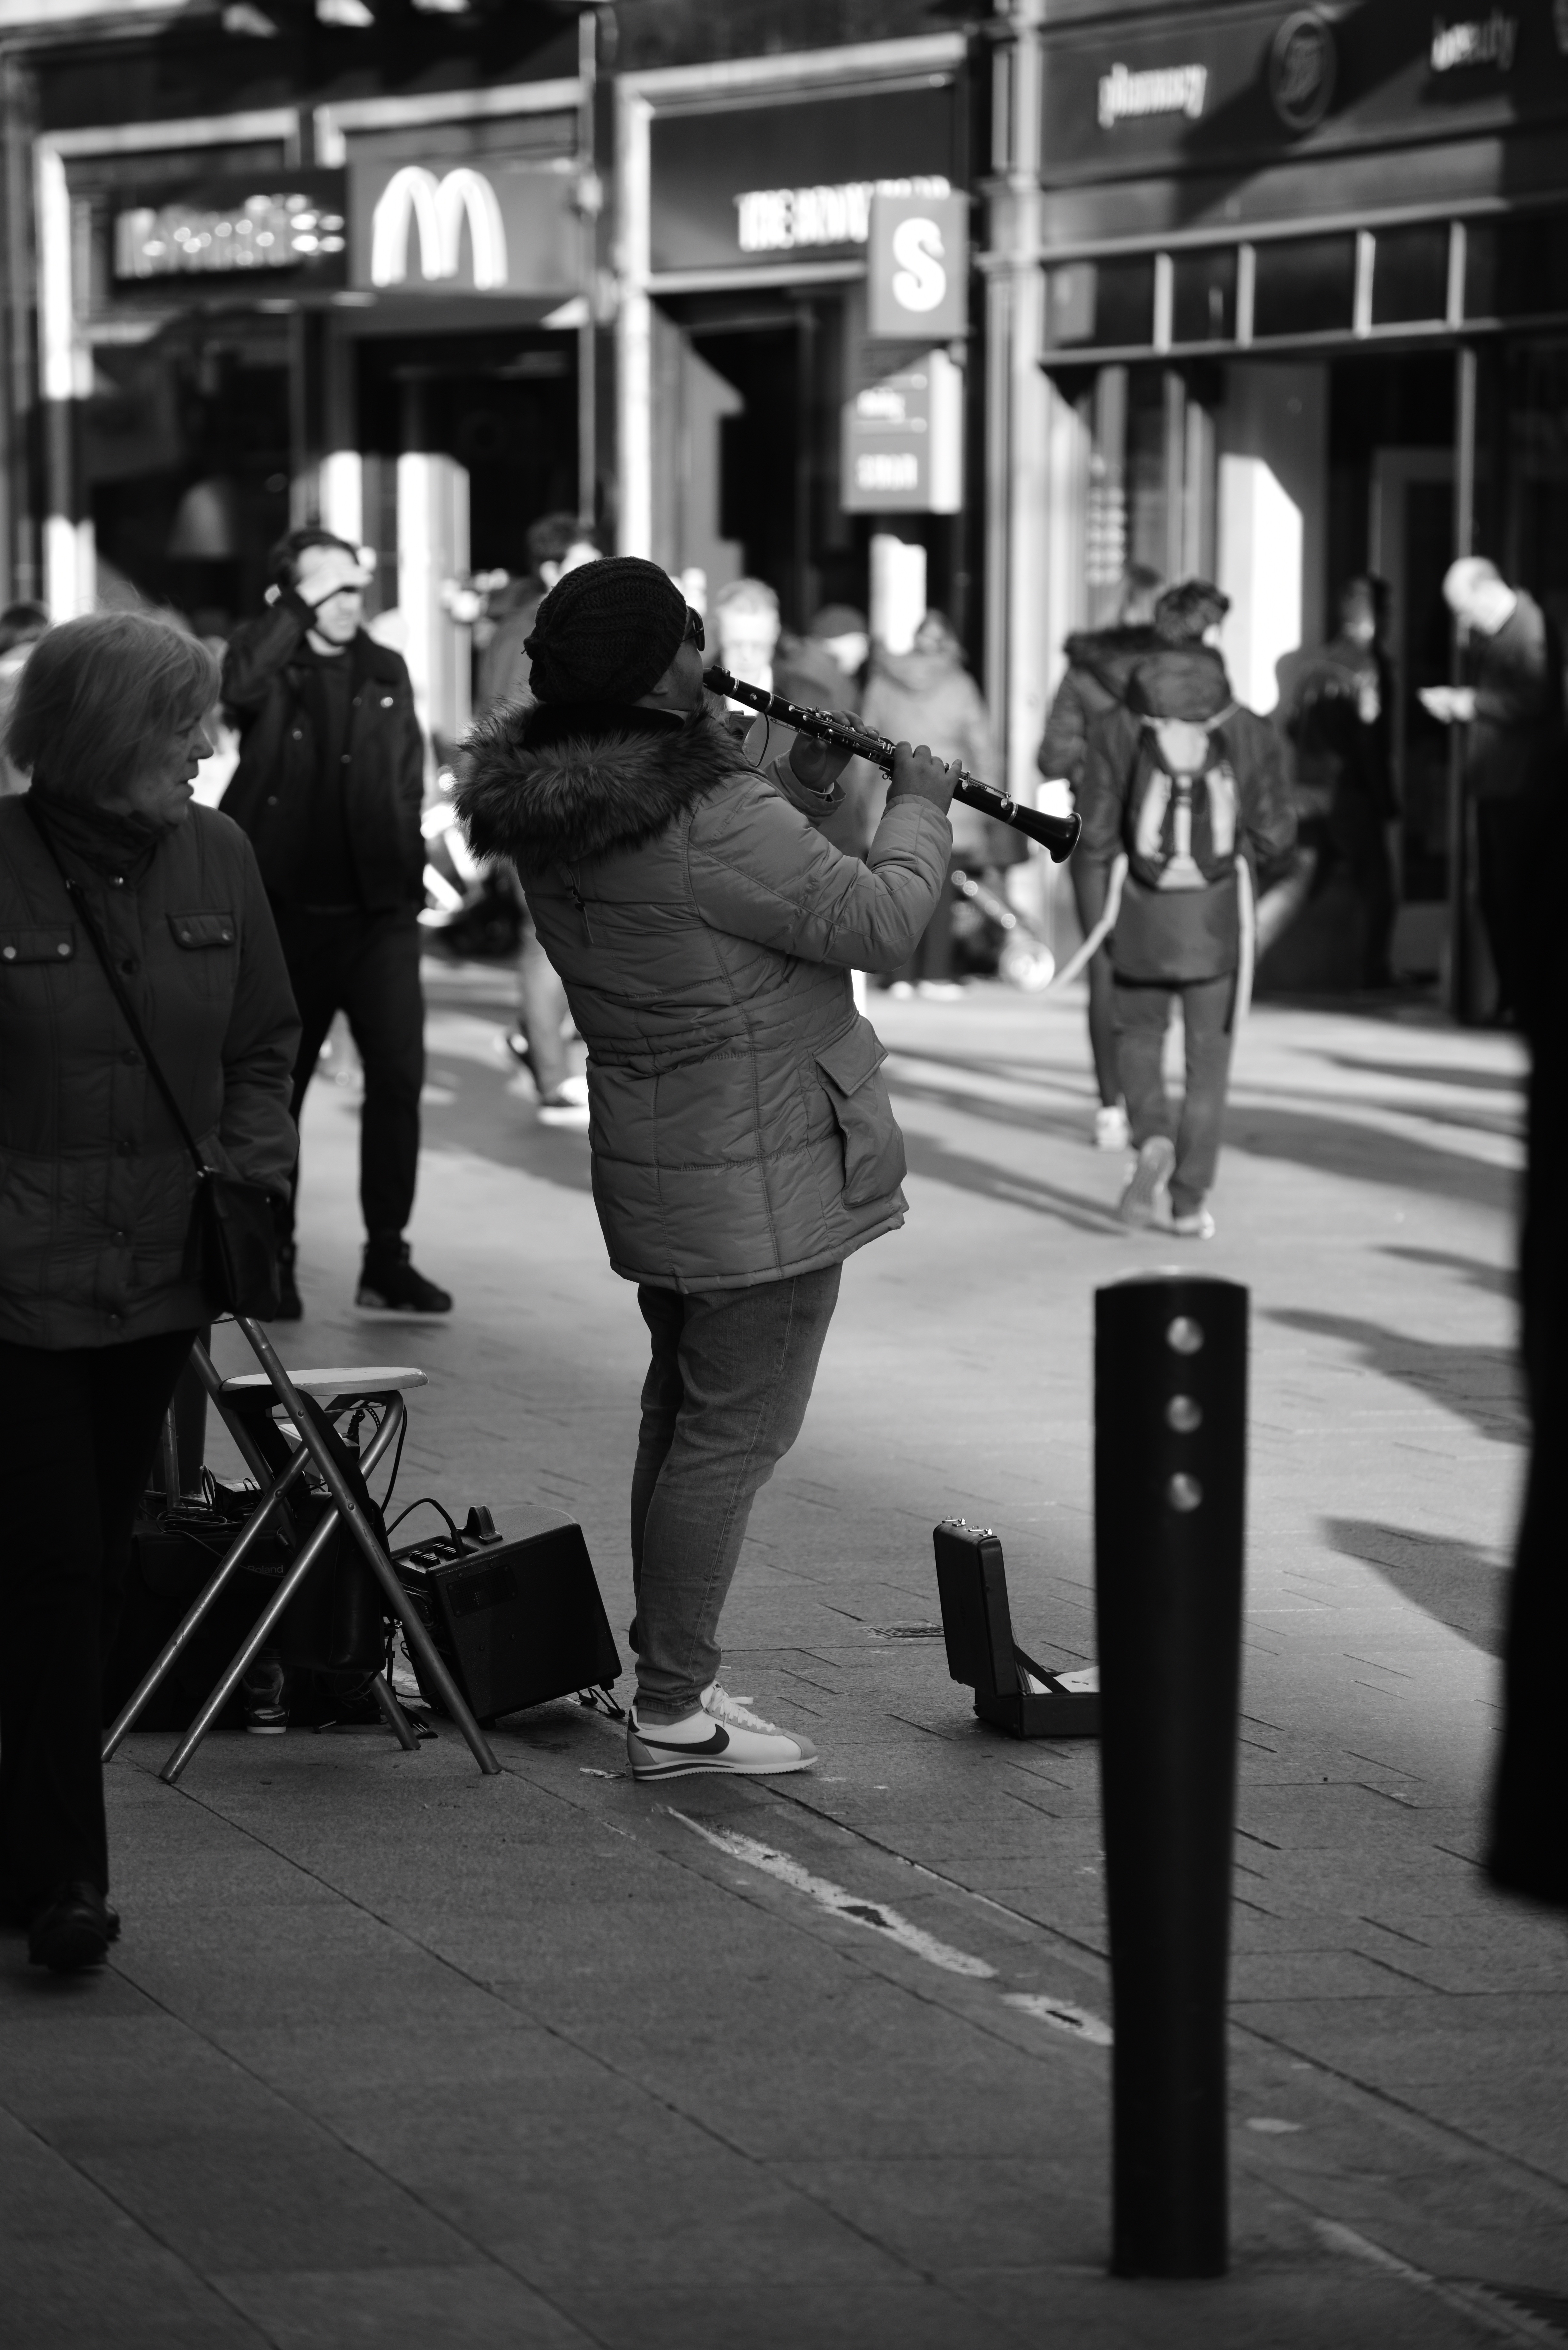
pedestrian, person, black and white, road, white, street, photography, play, urban, crowd, artist, playing, performer, musician, black, monochrome, outdoors, infrastructure, musical, performance, photograph, snapshot, sound, monochrome photography, film noir